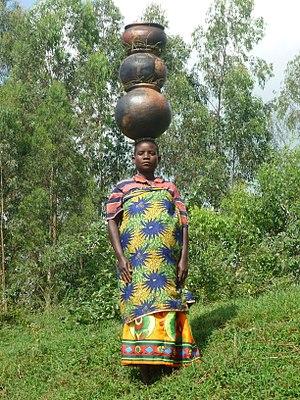
Femme Burundaise en route pour le marché This is an image of ""African people at work"" from Burundi"